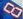
Number: 8